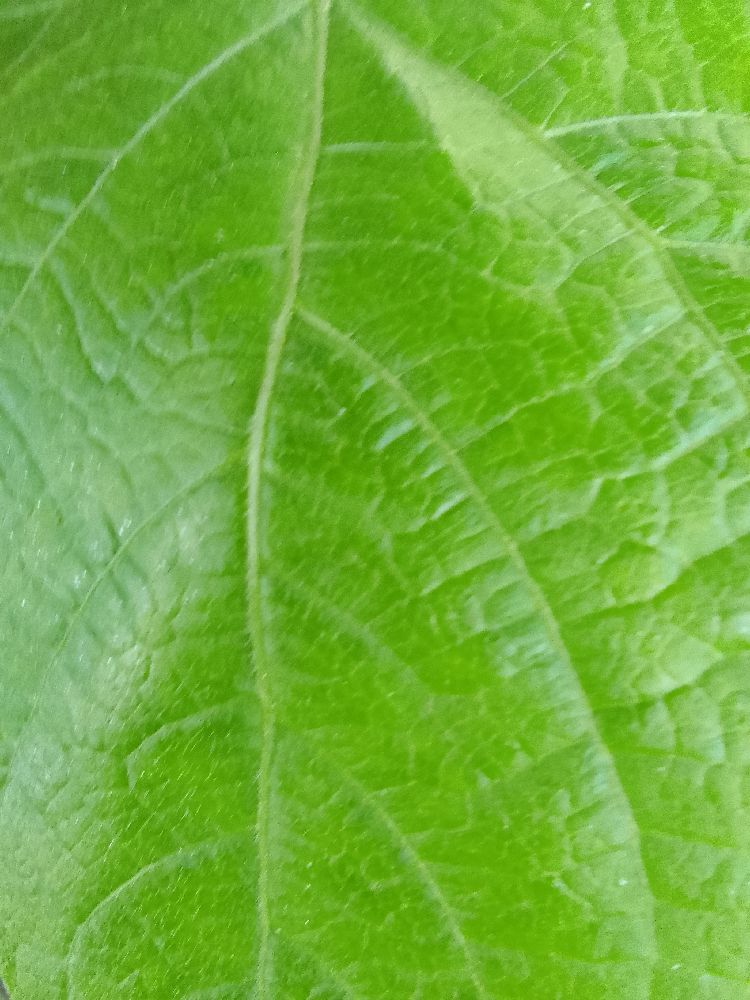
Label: healthy